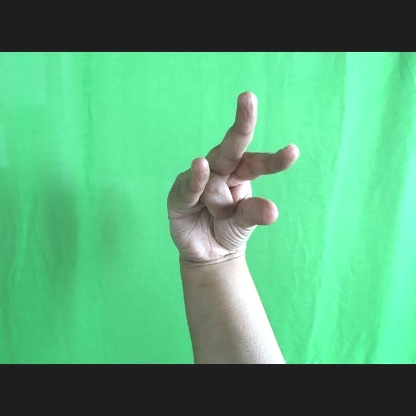
Mudra: Kangulam